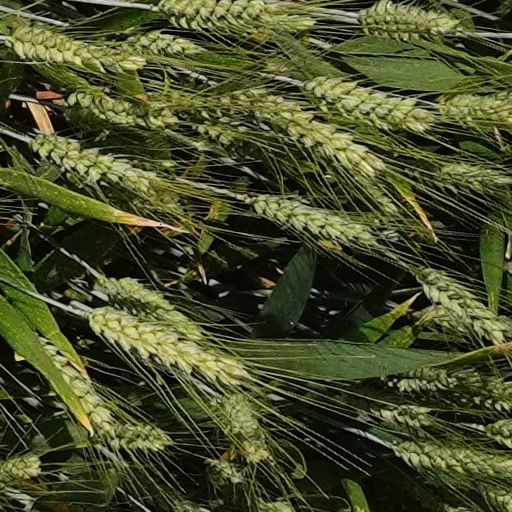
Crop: wheat